List of leaders of South Vietnam

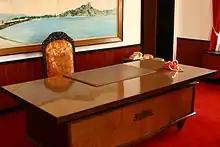
Office of the President of the Republic of Vietnam in Independence Palace, Ho Chi Minh City (formerly Saigon)

This is a list of leaders of South Vietnam, since the establishment of the Autonomous Republic of Cochinchina in 1946, and the division of Vietnam in 1954 until the fall of the Republic of Vietnam in 1975, and the reunification of Vietnam in 1976.